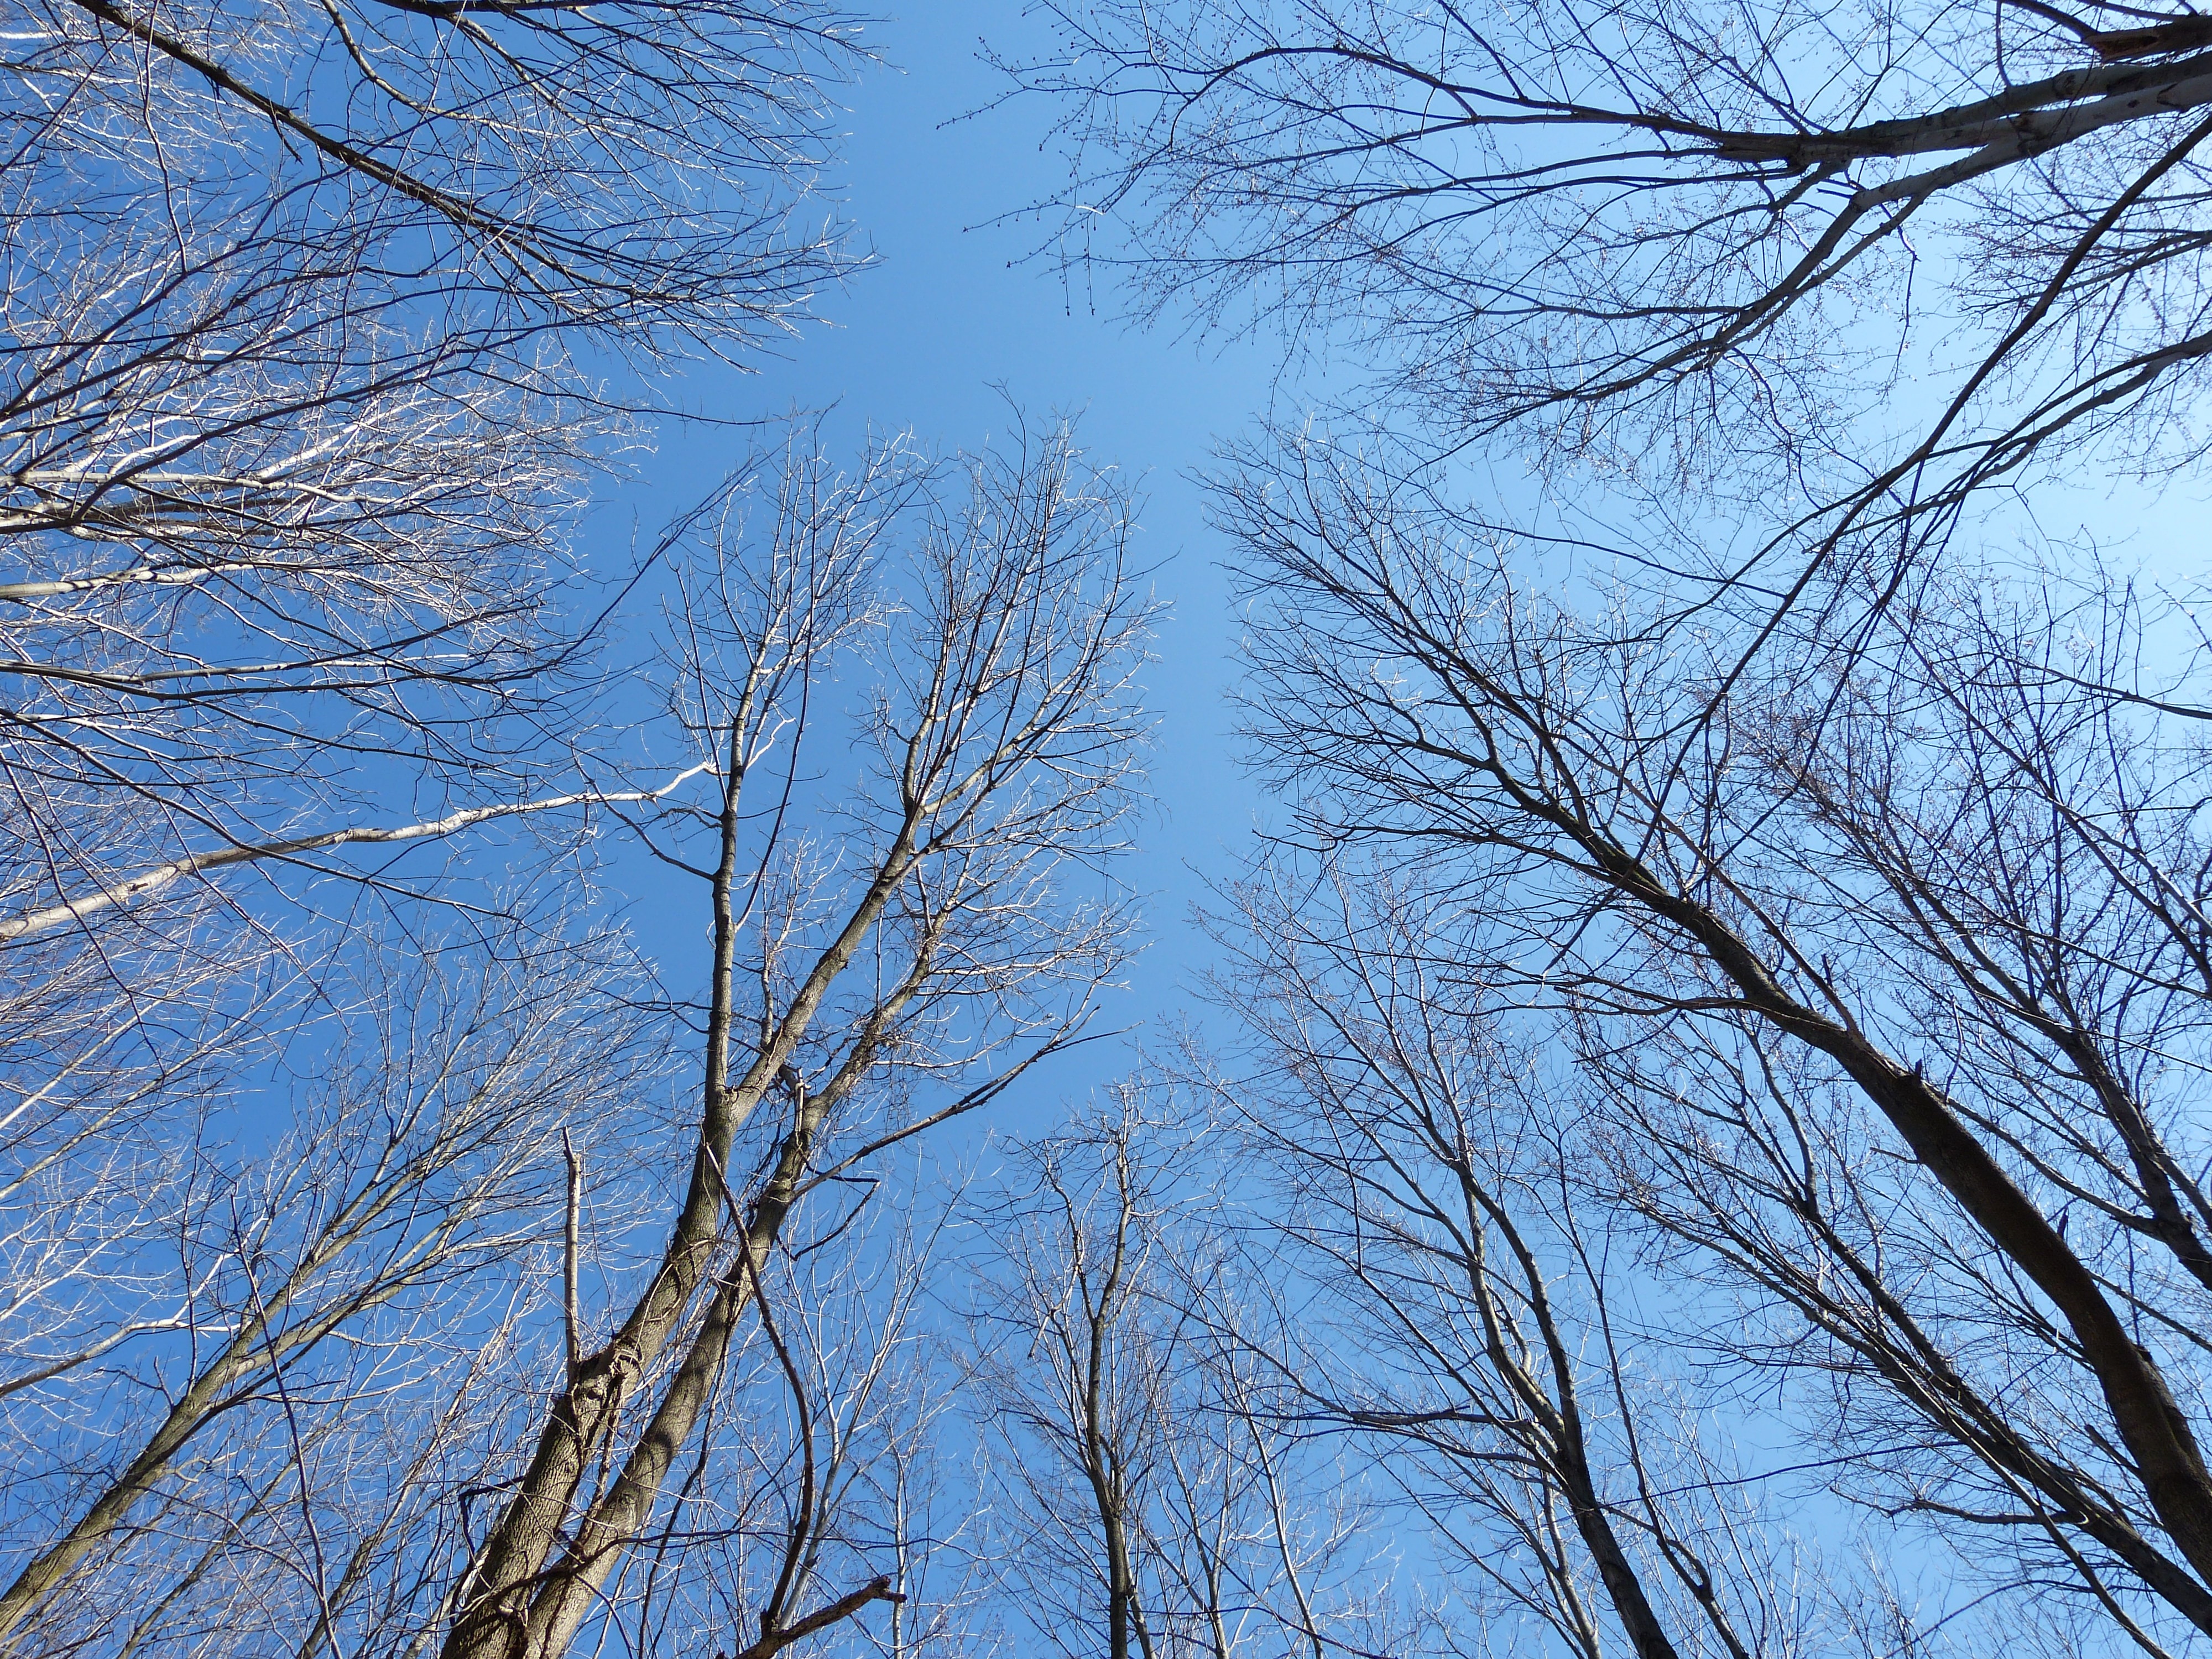
tree, nature, branch, snow, winter, plant, sky, leaf, frost, ice, blue, season, sunny, branches, treetops, freezing, threes, atmospheric phenomenon, woody plant